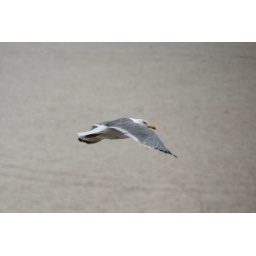
A seagull flying over the beach in Mamaia, Romania.